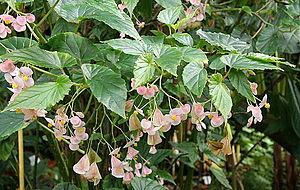
Begonia naumoniensis est une espèce de plantes de la famille des Begoniaceae. Ce bégonia est originaire de Nouvelle Guinée. L'espèce fait partie de la section Petermannia. Elle a été décrite en 1913 par Edgar Irmscher. L'épithète spécifique naumoniensis signifie « de Naumoni », une localité de Nouvelle Guinée.
Le genre Begonia, famille des Begoniaceae, comprend plus de 1500 espèces botaniques auxquelles il convient d'ajouter les hybrides naturels.